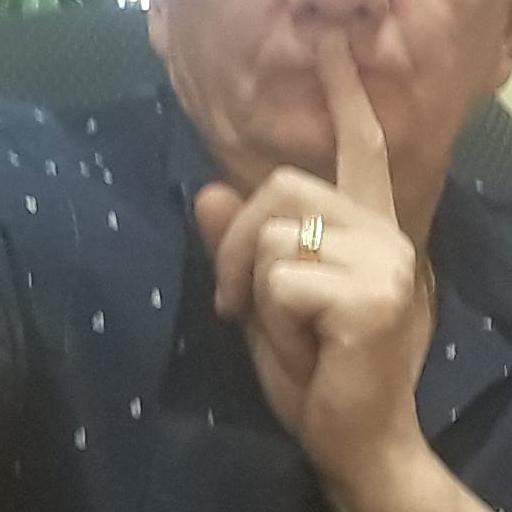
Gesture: mute